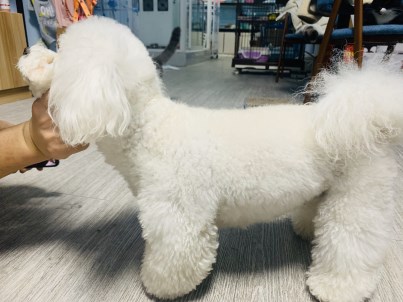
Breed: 3083-n000117-Bichon_Frise